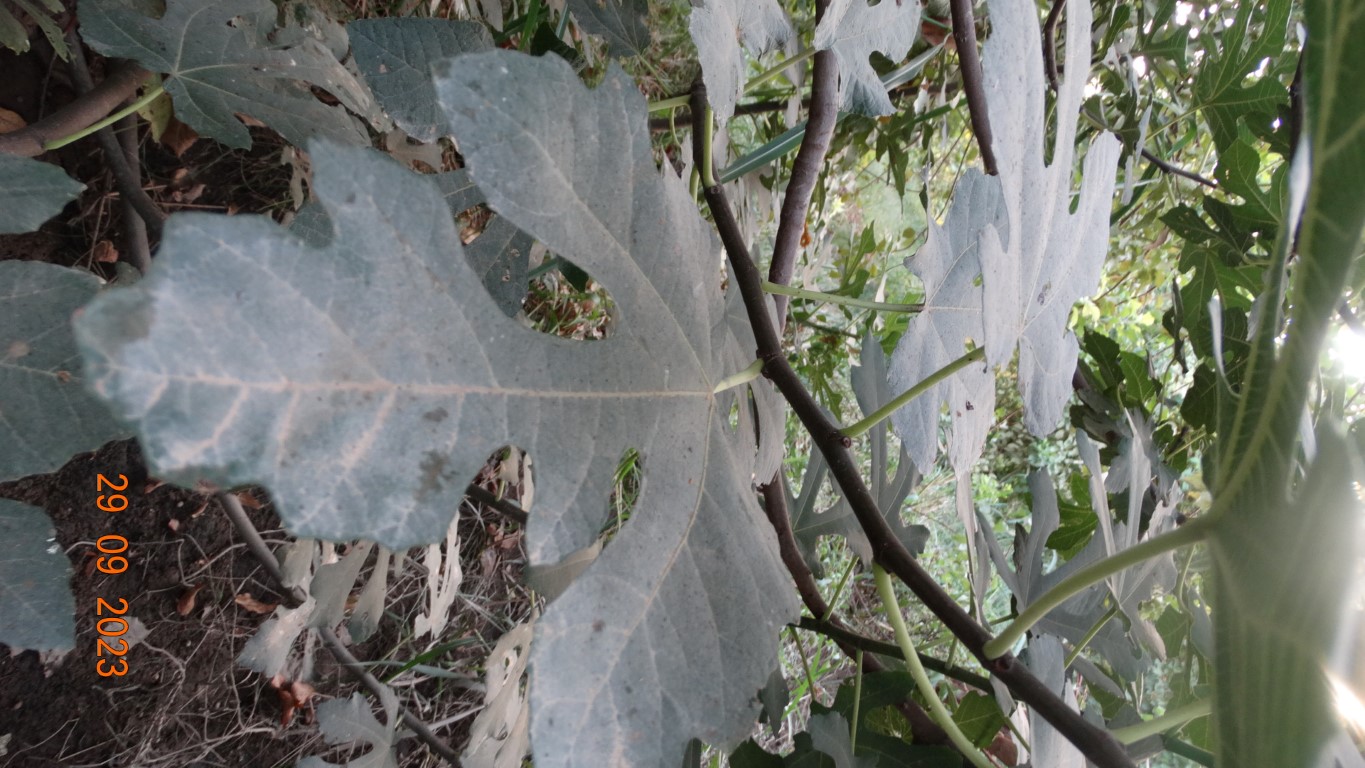
Label: healthy